Women in Argentina

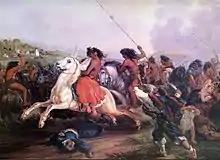
Abduction of a white Argentine woman, Doña Trinidad Salcedo by Araucanians painted by Johann Moritz Rugendas

One of the participants in the wars for independence was Juana Azurduy, who is honored now by both Bolivia and Argentina as contributing to independence. In 2009, Argentine President Cristina Fernández de Kirchner promoted Azurduy to the rank of general in the Argentine army from lieutenant colonel. The Argentine army named an infantry regiment based in the northern region of Salta as "Generala Juana Azurduy." In June 2014, President Fernández de Kirchner unveiled the new Argentine 10-peso note with the image of Azurduy.